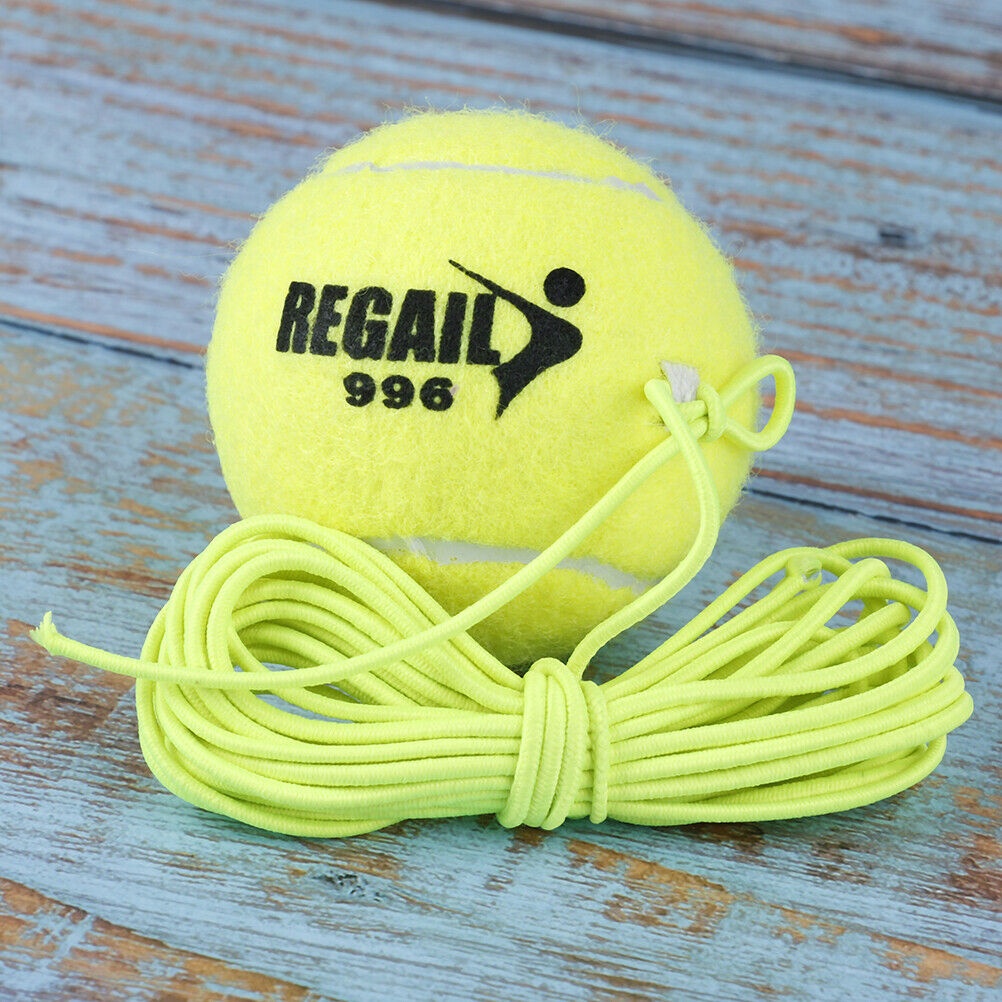
Elastic Rubber Band Tennis Ball Single Practice Training Belt Line Cord Tool lj
ITEM NAME:Elastic Rubber Band Tennis Ball Single Practice Training Belt Line Cord Tool lj.Great for tennis training, easy and convenient to use. Material: Rubber, Felt. Felt material, can fit for different kinds of occasions. Rubber Band Length: 4m/157.48" (Approx.).
Brand: Shop2IndiaBei
Category: Sporting Goods > Athletics > Tennis > Tennis Ball Savers